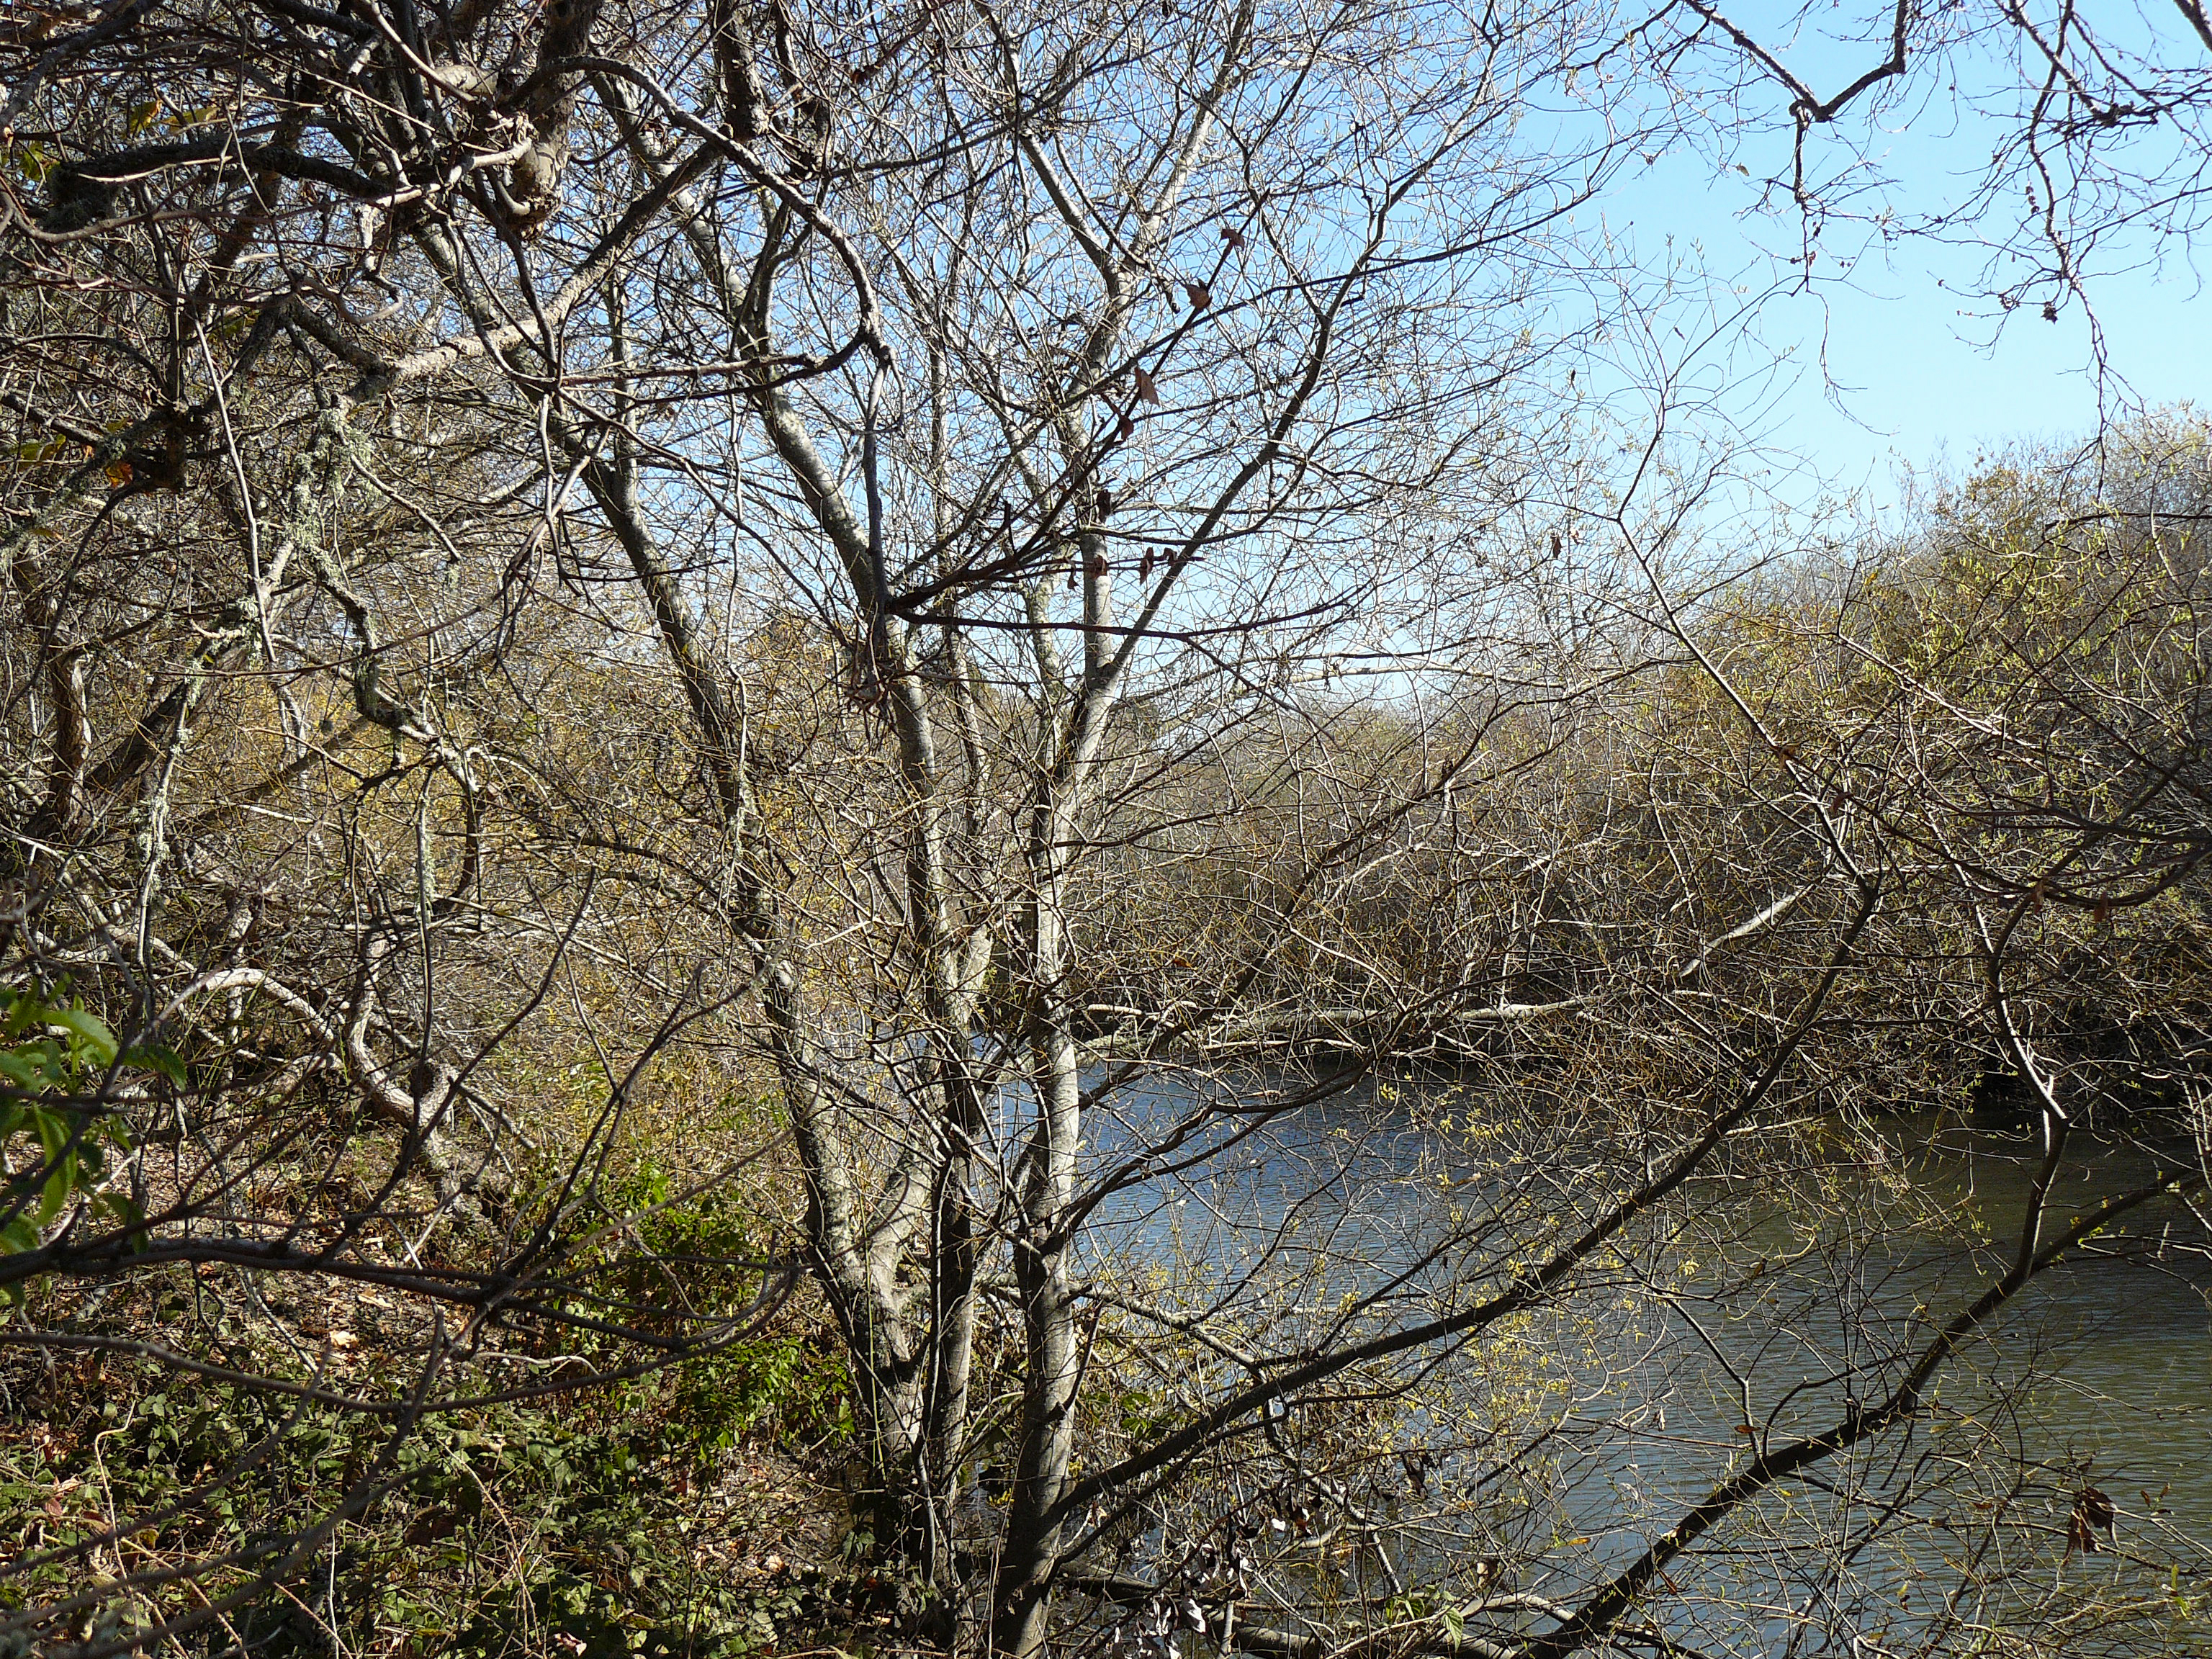
tree, nature, forest, branch, blossom, winter, plant, sunlight, leaf, flower, river, autumn, flora, season, woodland, habitat, docentjoyce, sanluiscreek, bobjonestrail, natural environment, atmospheric phenomenon, woody plant